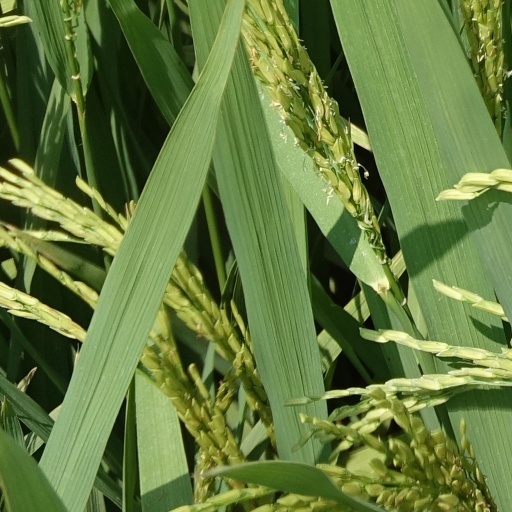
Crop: rice